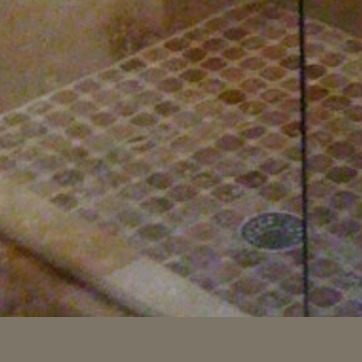
Material: tile